Eureka Flag

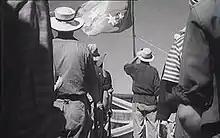
Oath swearing scene from the 1949 motion picture "Eureka Stockade" featuring the star-spangled Eureka flag

To commemorate the 2004 Eureka sesquicentenary, the Eureka Flag flew at every state and territory parliament; the federal senate; City Hill, Canberra; and from the Sydney Harbour Bridge. Deputy Prime Minister John Anderson made the flag a federal election issue that year. He was opposed to flying it at Parliament House, Canberra to mark the occasion, stating: "I think people have tried to make too much of the Eureka Stockade ... trying to give it a credibility and standing that it probably doesn't enjoy."